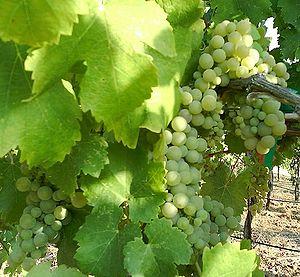
Le château-grillet est un vin blanc d'appellation d'origine contrôlée produit par un seul domaine qui s'étend sur une partie des deux communes de Saint-Michel-sur-Rhône et de Vérin, dans le département de la Loire.
Le Viognier B est un cépage blanc qui n'a été originellement cultivé que dans la Vallée du Rhône septentrionale. Après avoir failli disparaître, il est devenu depuis le dernier quart du XXᵉ siècle une des variétés les plus appréciées au niveau mondial.
La famille des Sérines est un groupe de cépages de vigne Vitis vinifera. Ces cépages étant d'abord réunis par leur caractères communs, il est en train d'être prouvé qu'ils ont une origine génétique commune.